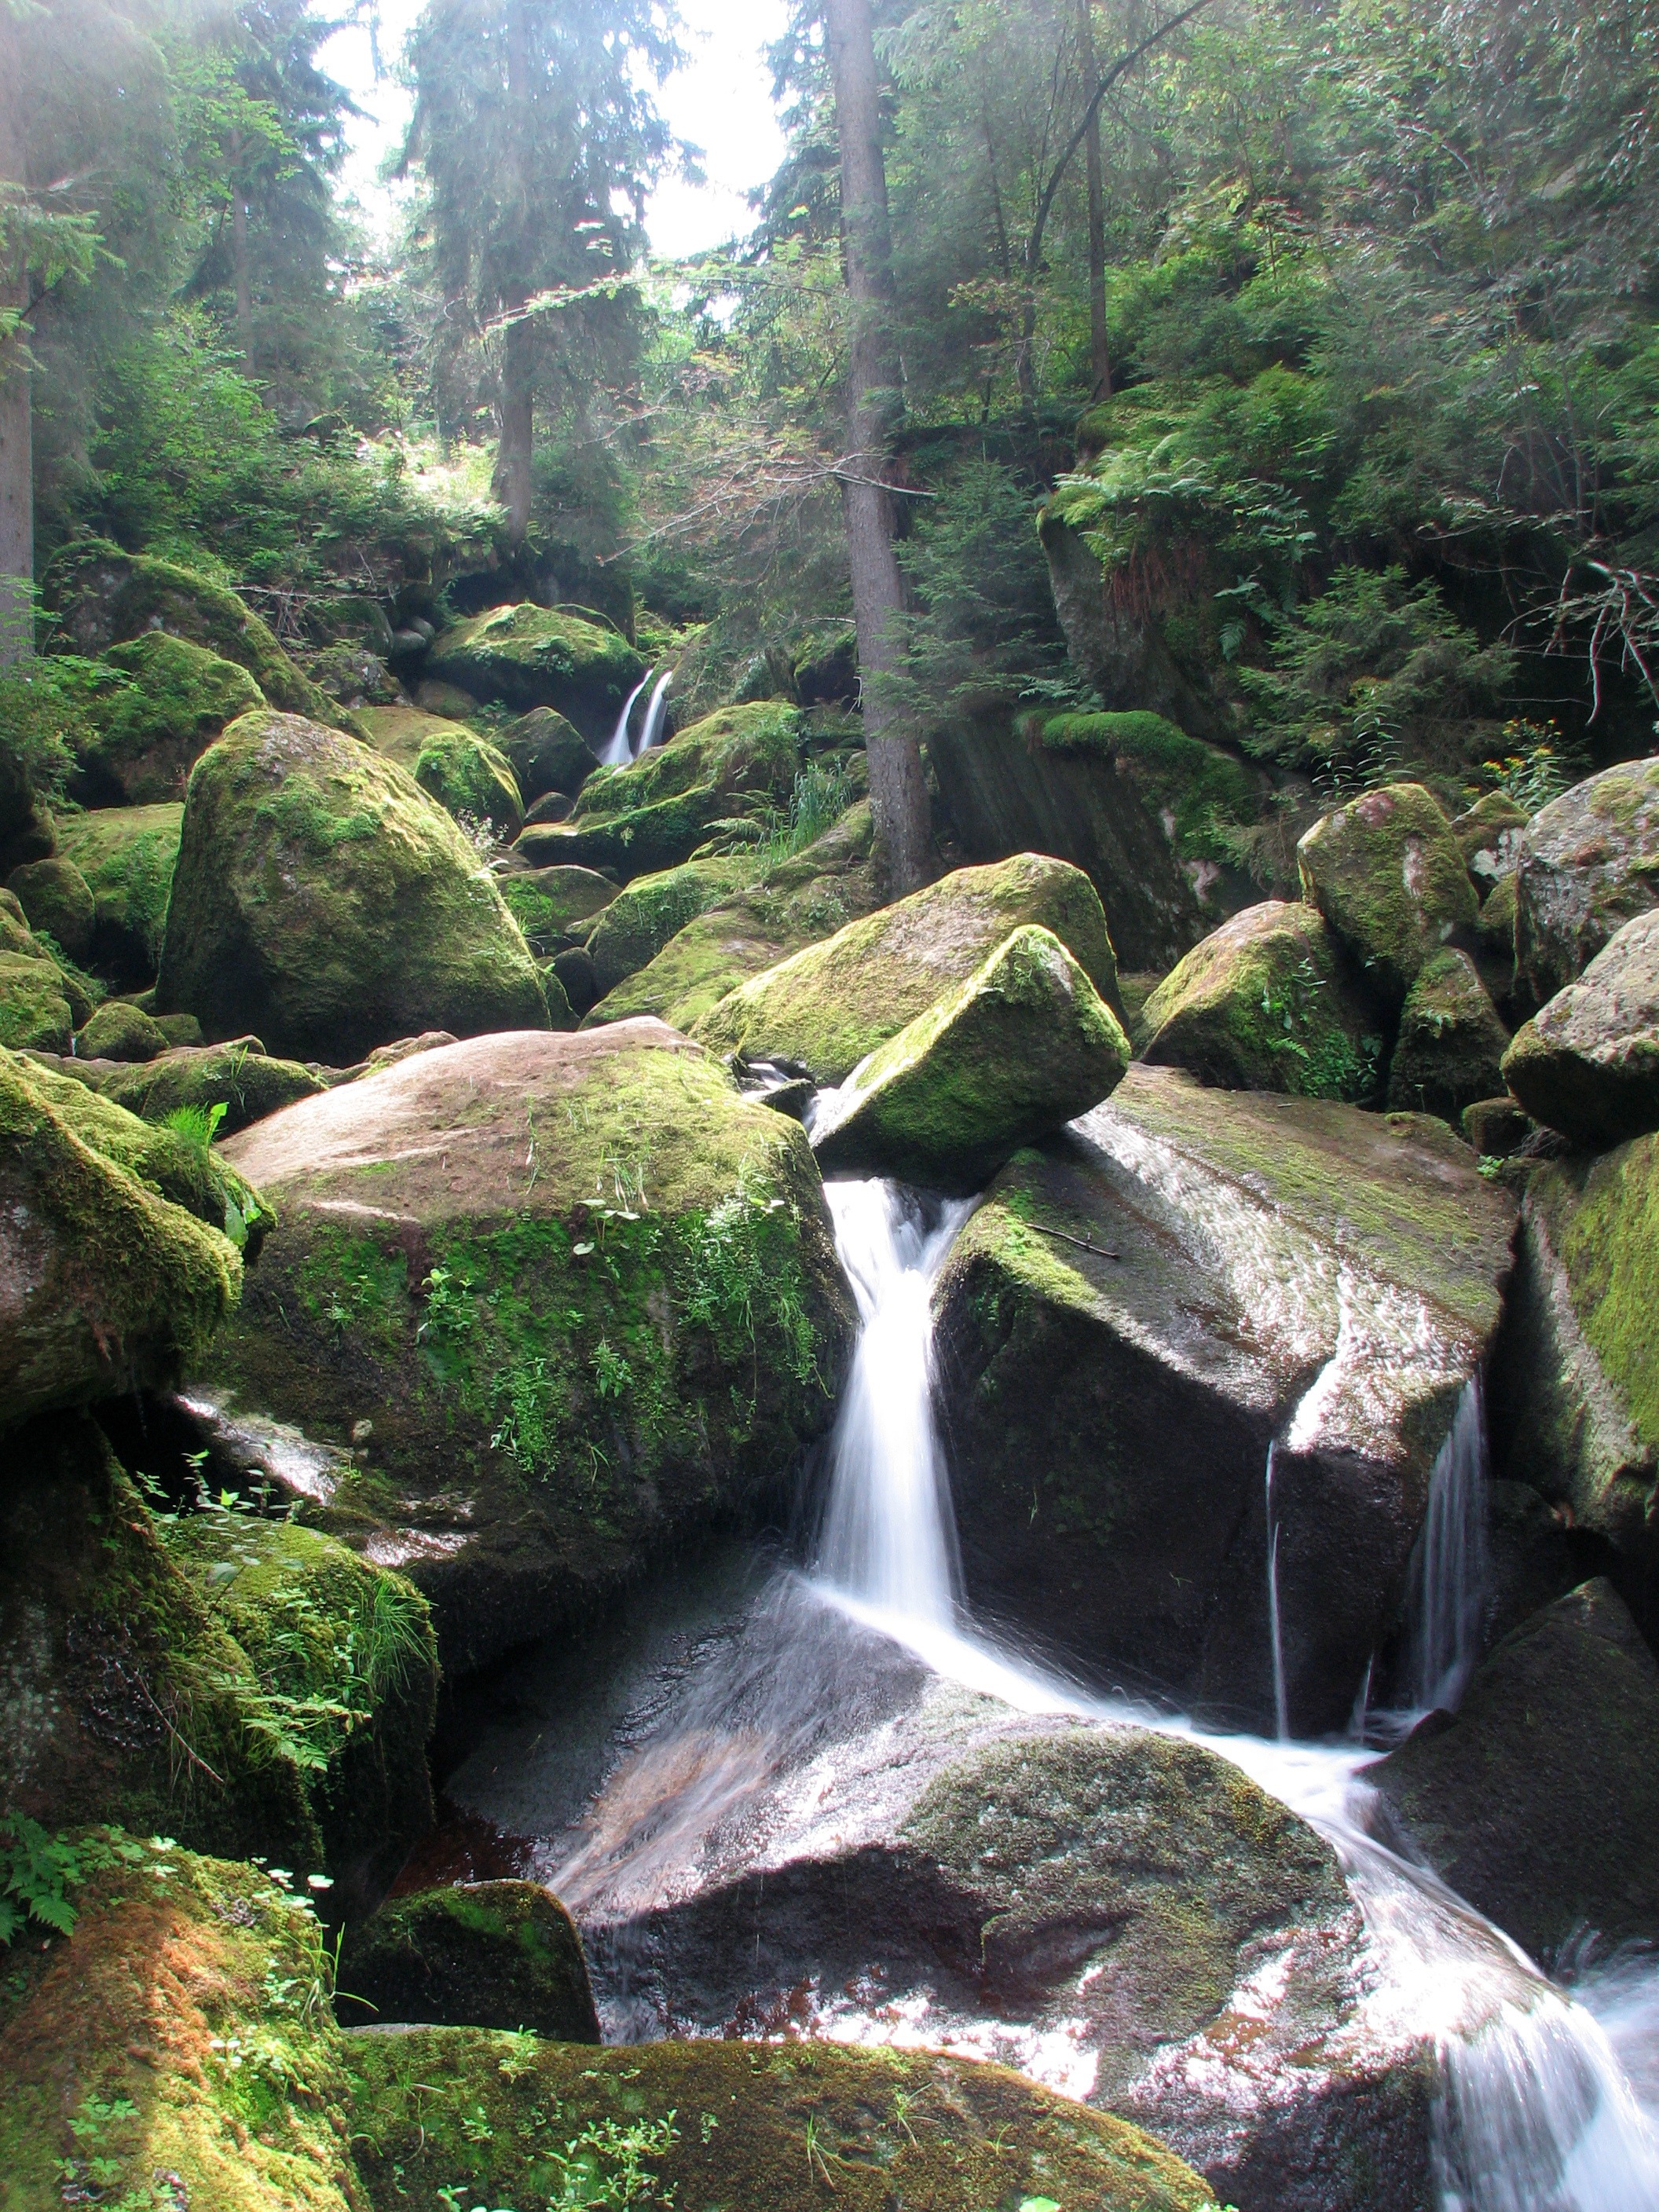
landscape, nature, forest, rock, waterfall, wilderness, valley, stream, flow, cascade, jungle, body of water, vegetation, rainforest, ravine, germany, torrent, woodland, water feature, watercourse, triberg, old growth forest